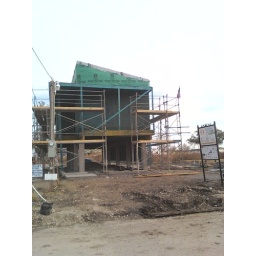
This is Brad PItt's charity for building green houses in the lower 9th Ward.